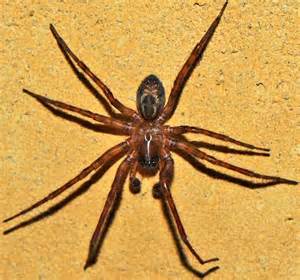
Label: ragno